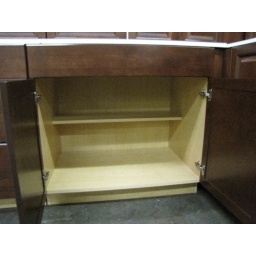
Inside of a kitchen sink cabinet. This was made in house with donated supplies.